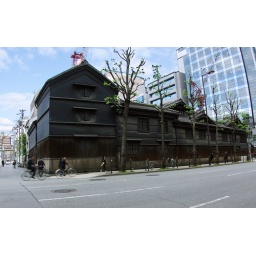
Old company office building on Sakaisuji street. No idea if it's still in use and if so, for what.